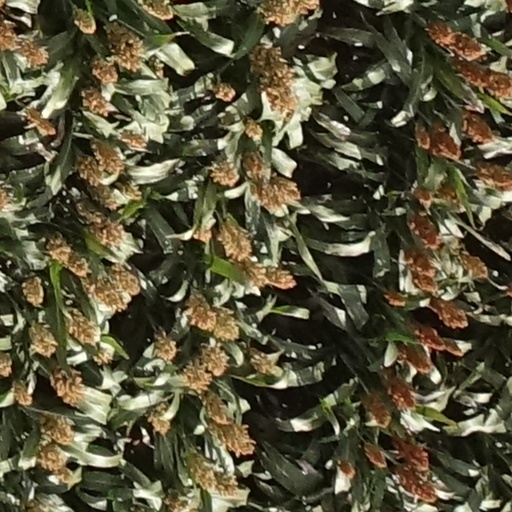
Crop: sorghum